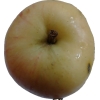
Label: Apple 14